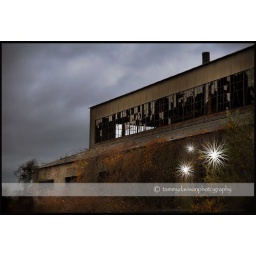
An abandoned building (one of many) out at the beach near Fort Tilden, The Rockaways.